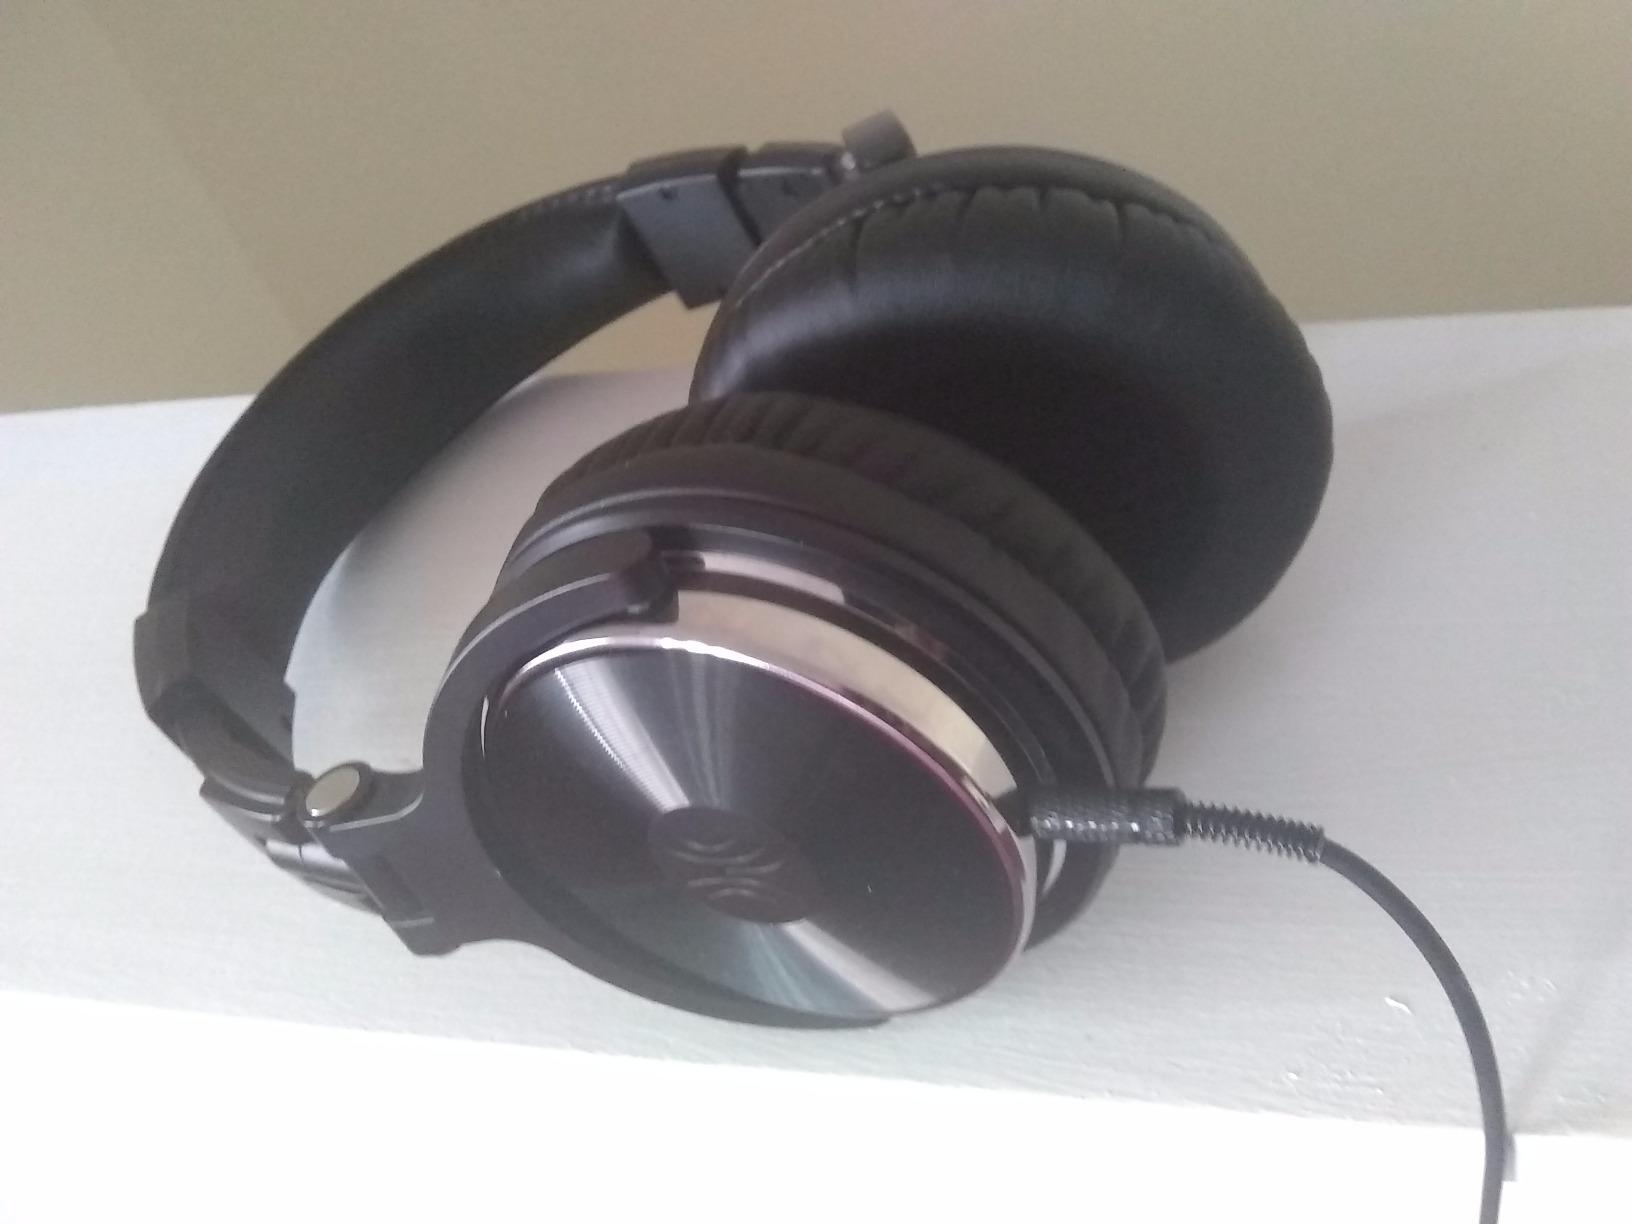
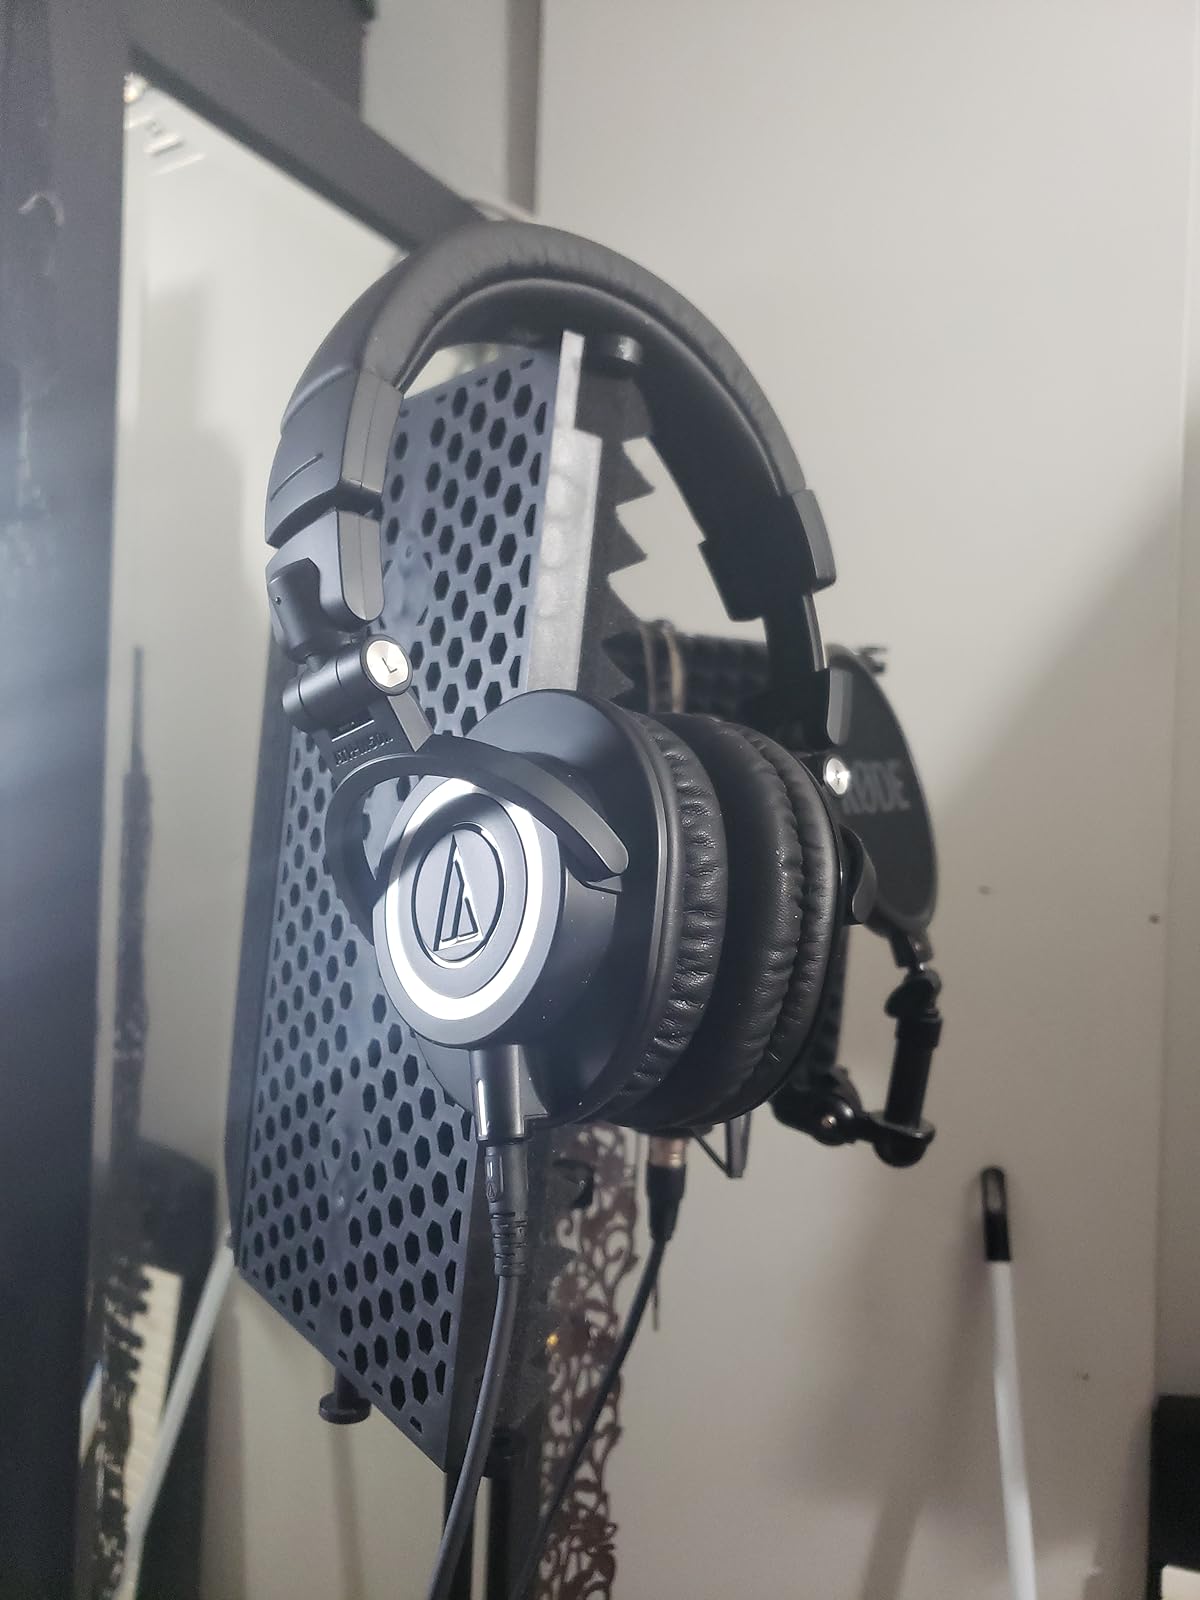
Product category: headphones
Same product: no